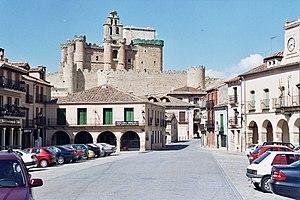
Turégano est une commune de la province de Ségovie dans la communauté autonome de Castille-et-León en Espagne.